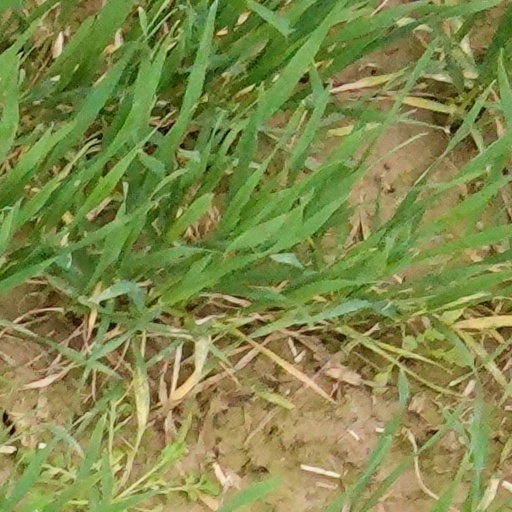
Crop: wheat